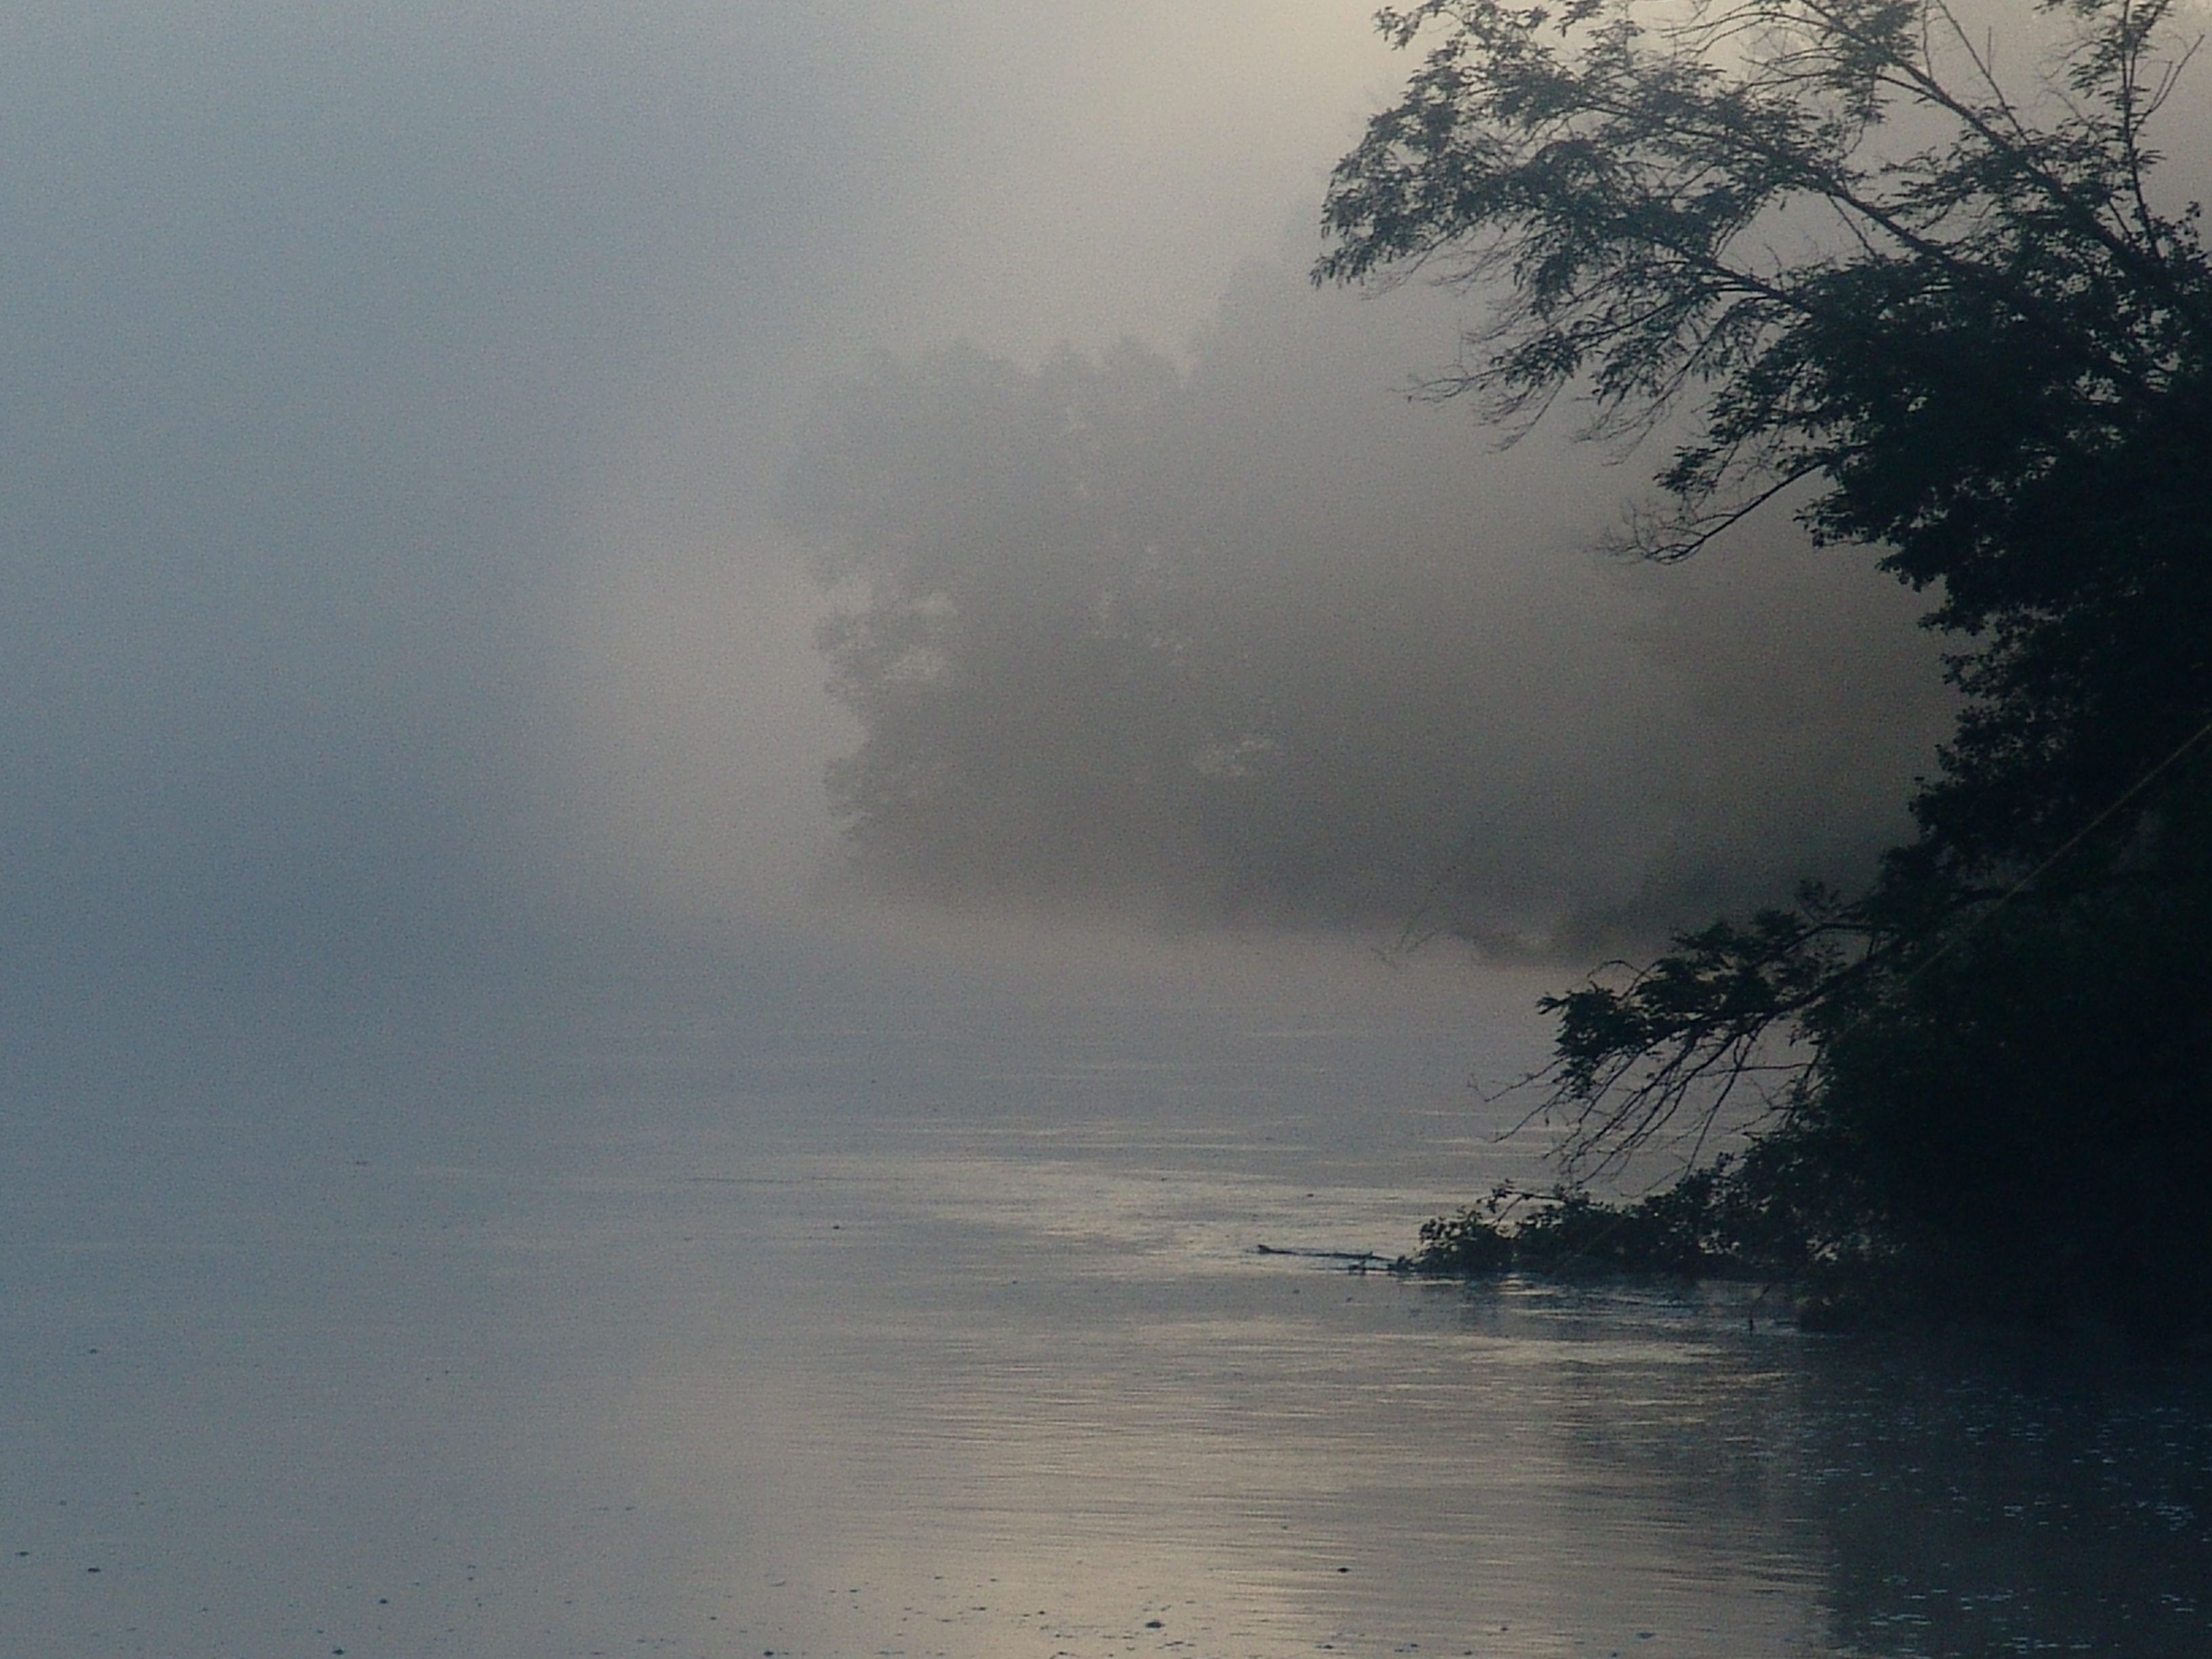
sea, coast, nature, ocean, horizon, cloud, sky, fog, sunrise, mist, sunlight, morning, wave, dawn, atmosphere, dusk, reflection, fishing, weather, island, drava, atmospheric phenomenon, wind wave